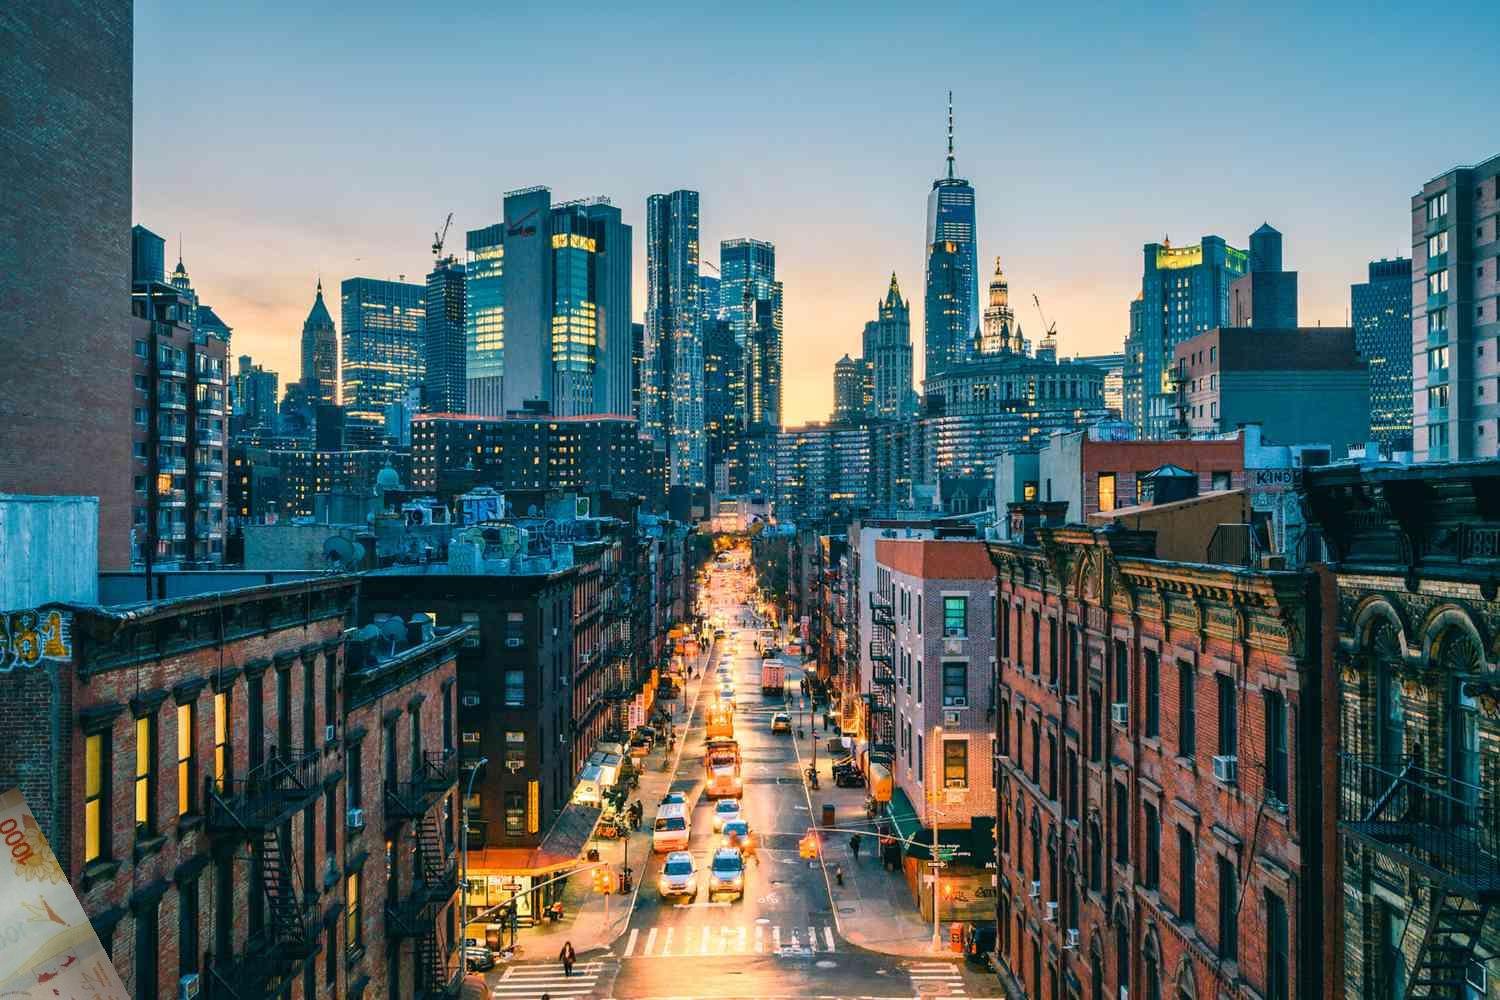
Denominación: 1000